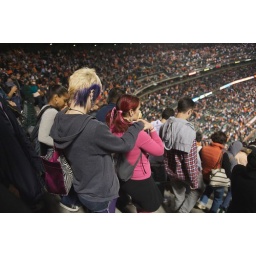
41,000 fans, most dress up in orange for Friday night, but one, just one pulls out a pink sweater.